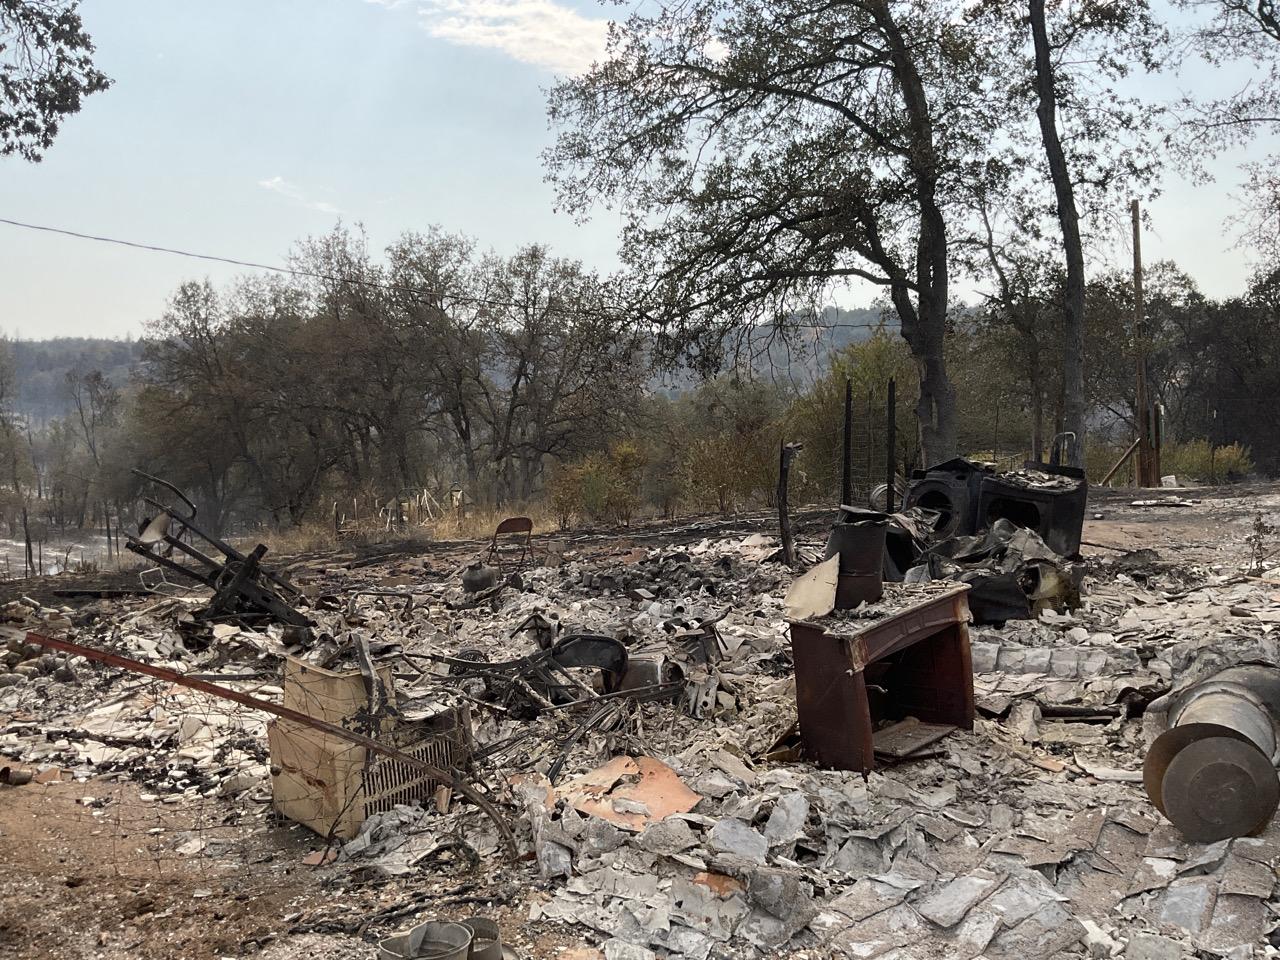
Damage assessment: destroyed